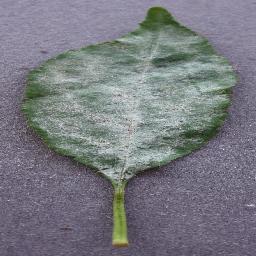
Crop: cherry
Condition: (including_sour)_powdery_mildew